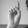
ASL letter: D